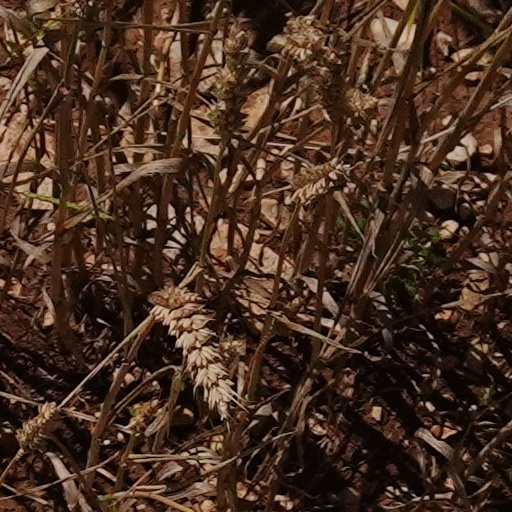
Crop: wheat